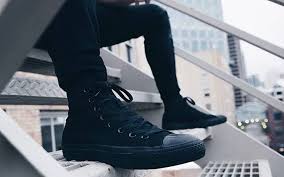
Label: Sneaker